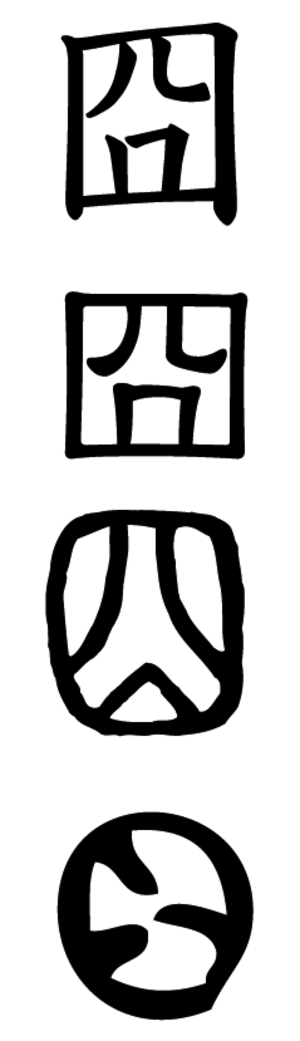
囧 est un hanzi signifiant luminosité Il est également utilisé en chinois depuis 2008 comme émoticône.